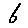
Label: 6